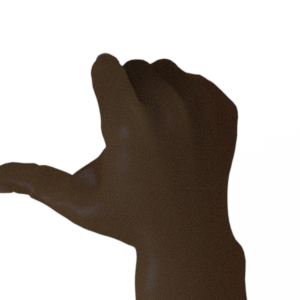
Label: rock